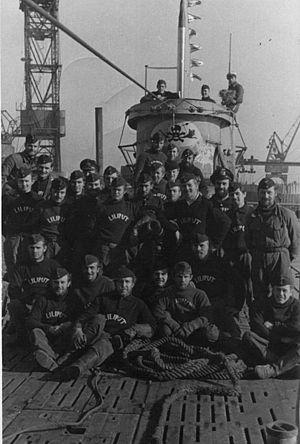
L'Unterseeboot 575 ou U-575 est un sous-marin allemand de type VIIC utilisé par la Kriegsmarine pendant la Seconde Guerre mondiale.